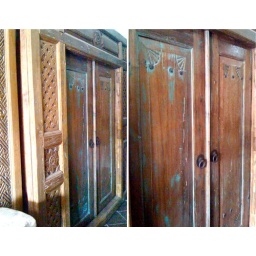
Item-226Large carved wooden door in antique teak (frame thickness 15cm)USD 4,000Size: height 2.4m width 2.37m